Exeter to Plymouth railway of the LSWR

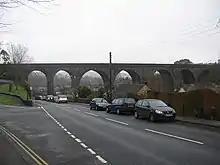
Tavistock railway viaduct awaiting the railway to be reopened to Tavistock North station

Unlike the other companies supported by the LSWR, the PD&SWJR remained an independent company until, in 1923, it and the LSWR became a part of the new, larger Southern Railway. This in turn became the Southern Region of British Railways in 1948, at the same time as the GWR became the Western Region. During the 1950s and 1960s there were many boundary changes between the two regions, but eventually all the former LSWR lines in Devon and Cornwall became part of the Western Region. Traffic was now concentrated on the former GWR routes. The last timetabled through service, from to Plymouth, used the route in March 1967. Friary station had been closed to passengers on 15 September 1958 but was retained as the city's principal goods depot; passenger trains then used North Road as their terminus. Devonport station closed on 7 September 1964 and trains were diverted to the former GWR route between Plymouth and St Budeaux. Here they regained the LSWR route by a connection that had been opened on 2 March 1941 as a precaution against damage to either line during World War II. The line onwards to Bere Alston was retained as access to the branch, which is nowadays marketed as the Tamar Valley Line.